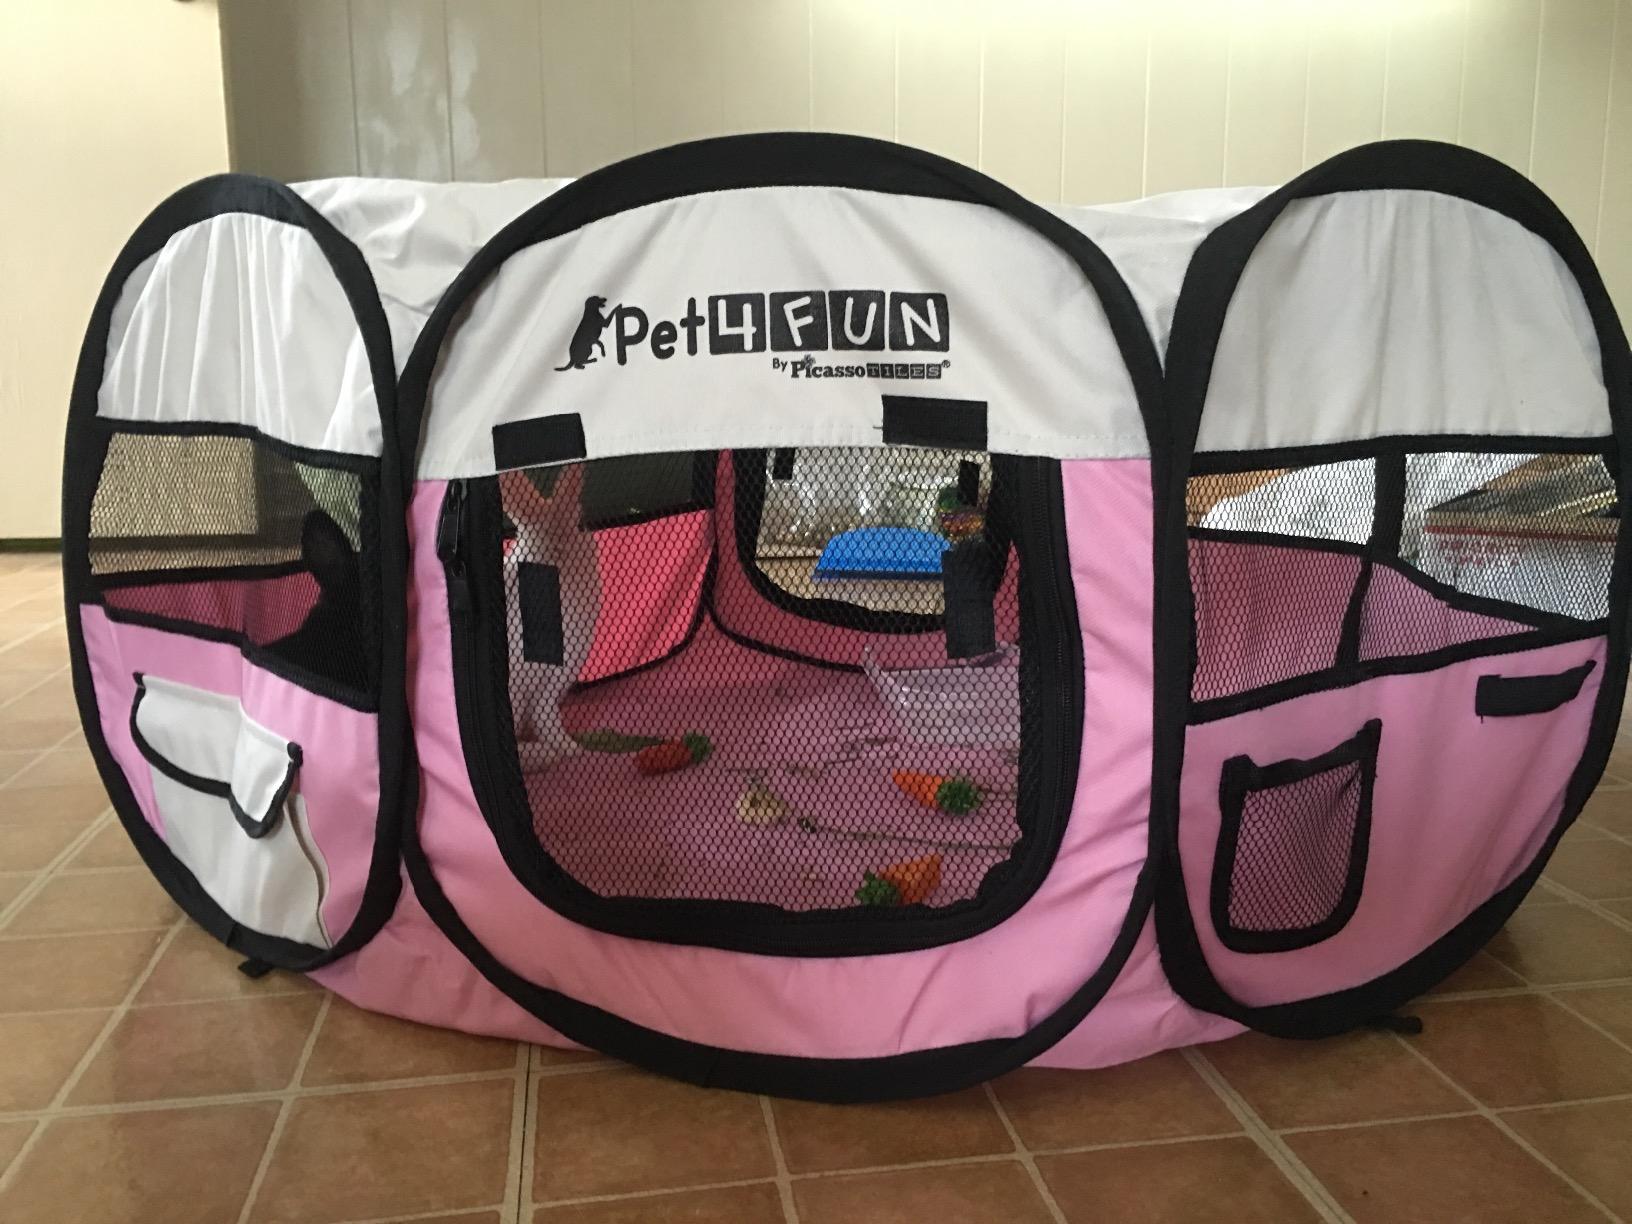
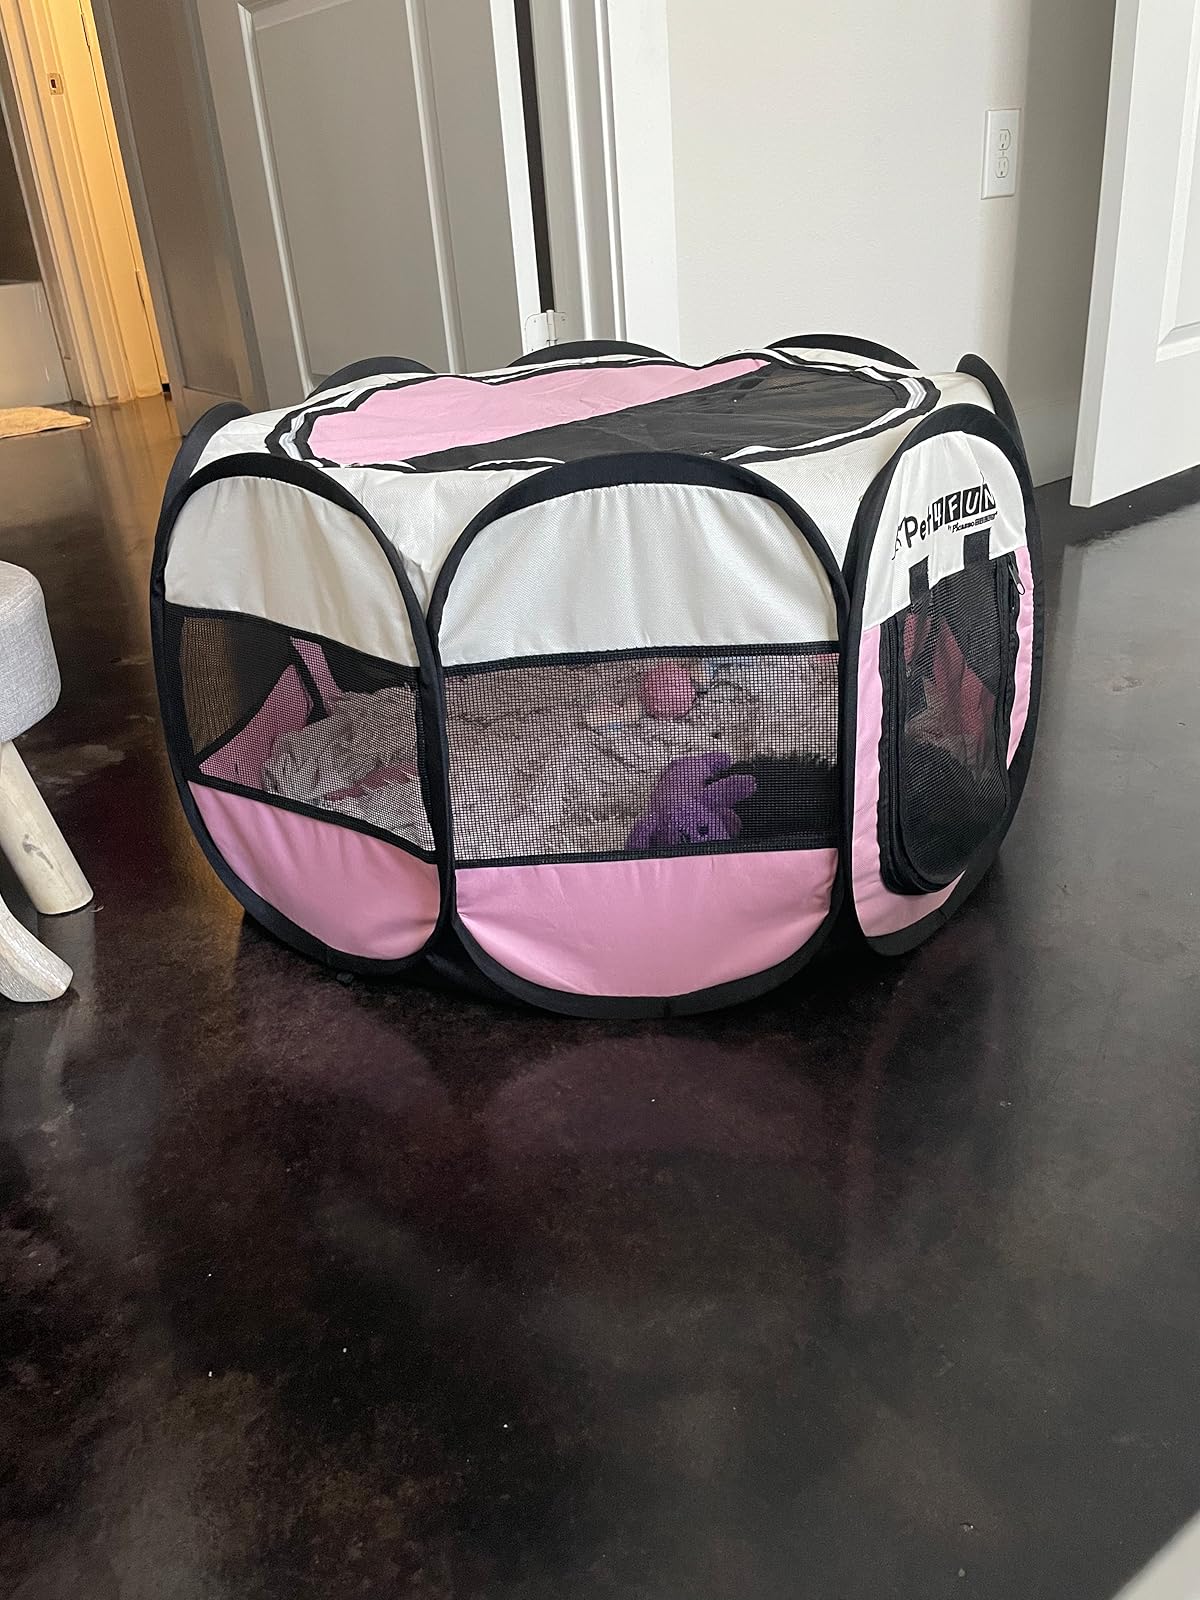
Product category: items_kennel
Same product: yes